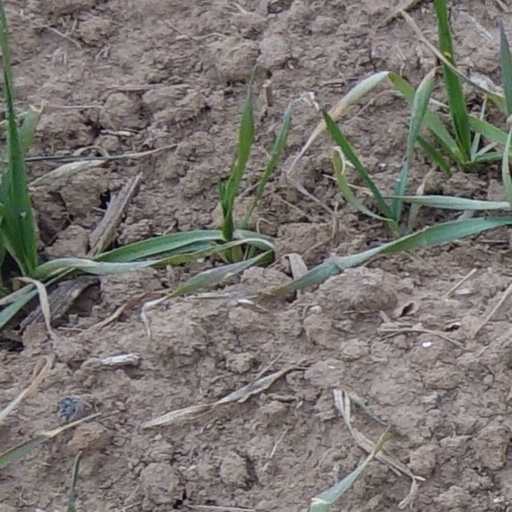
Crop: wheat